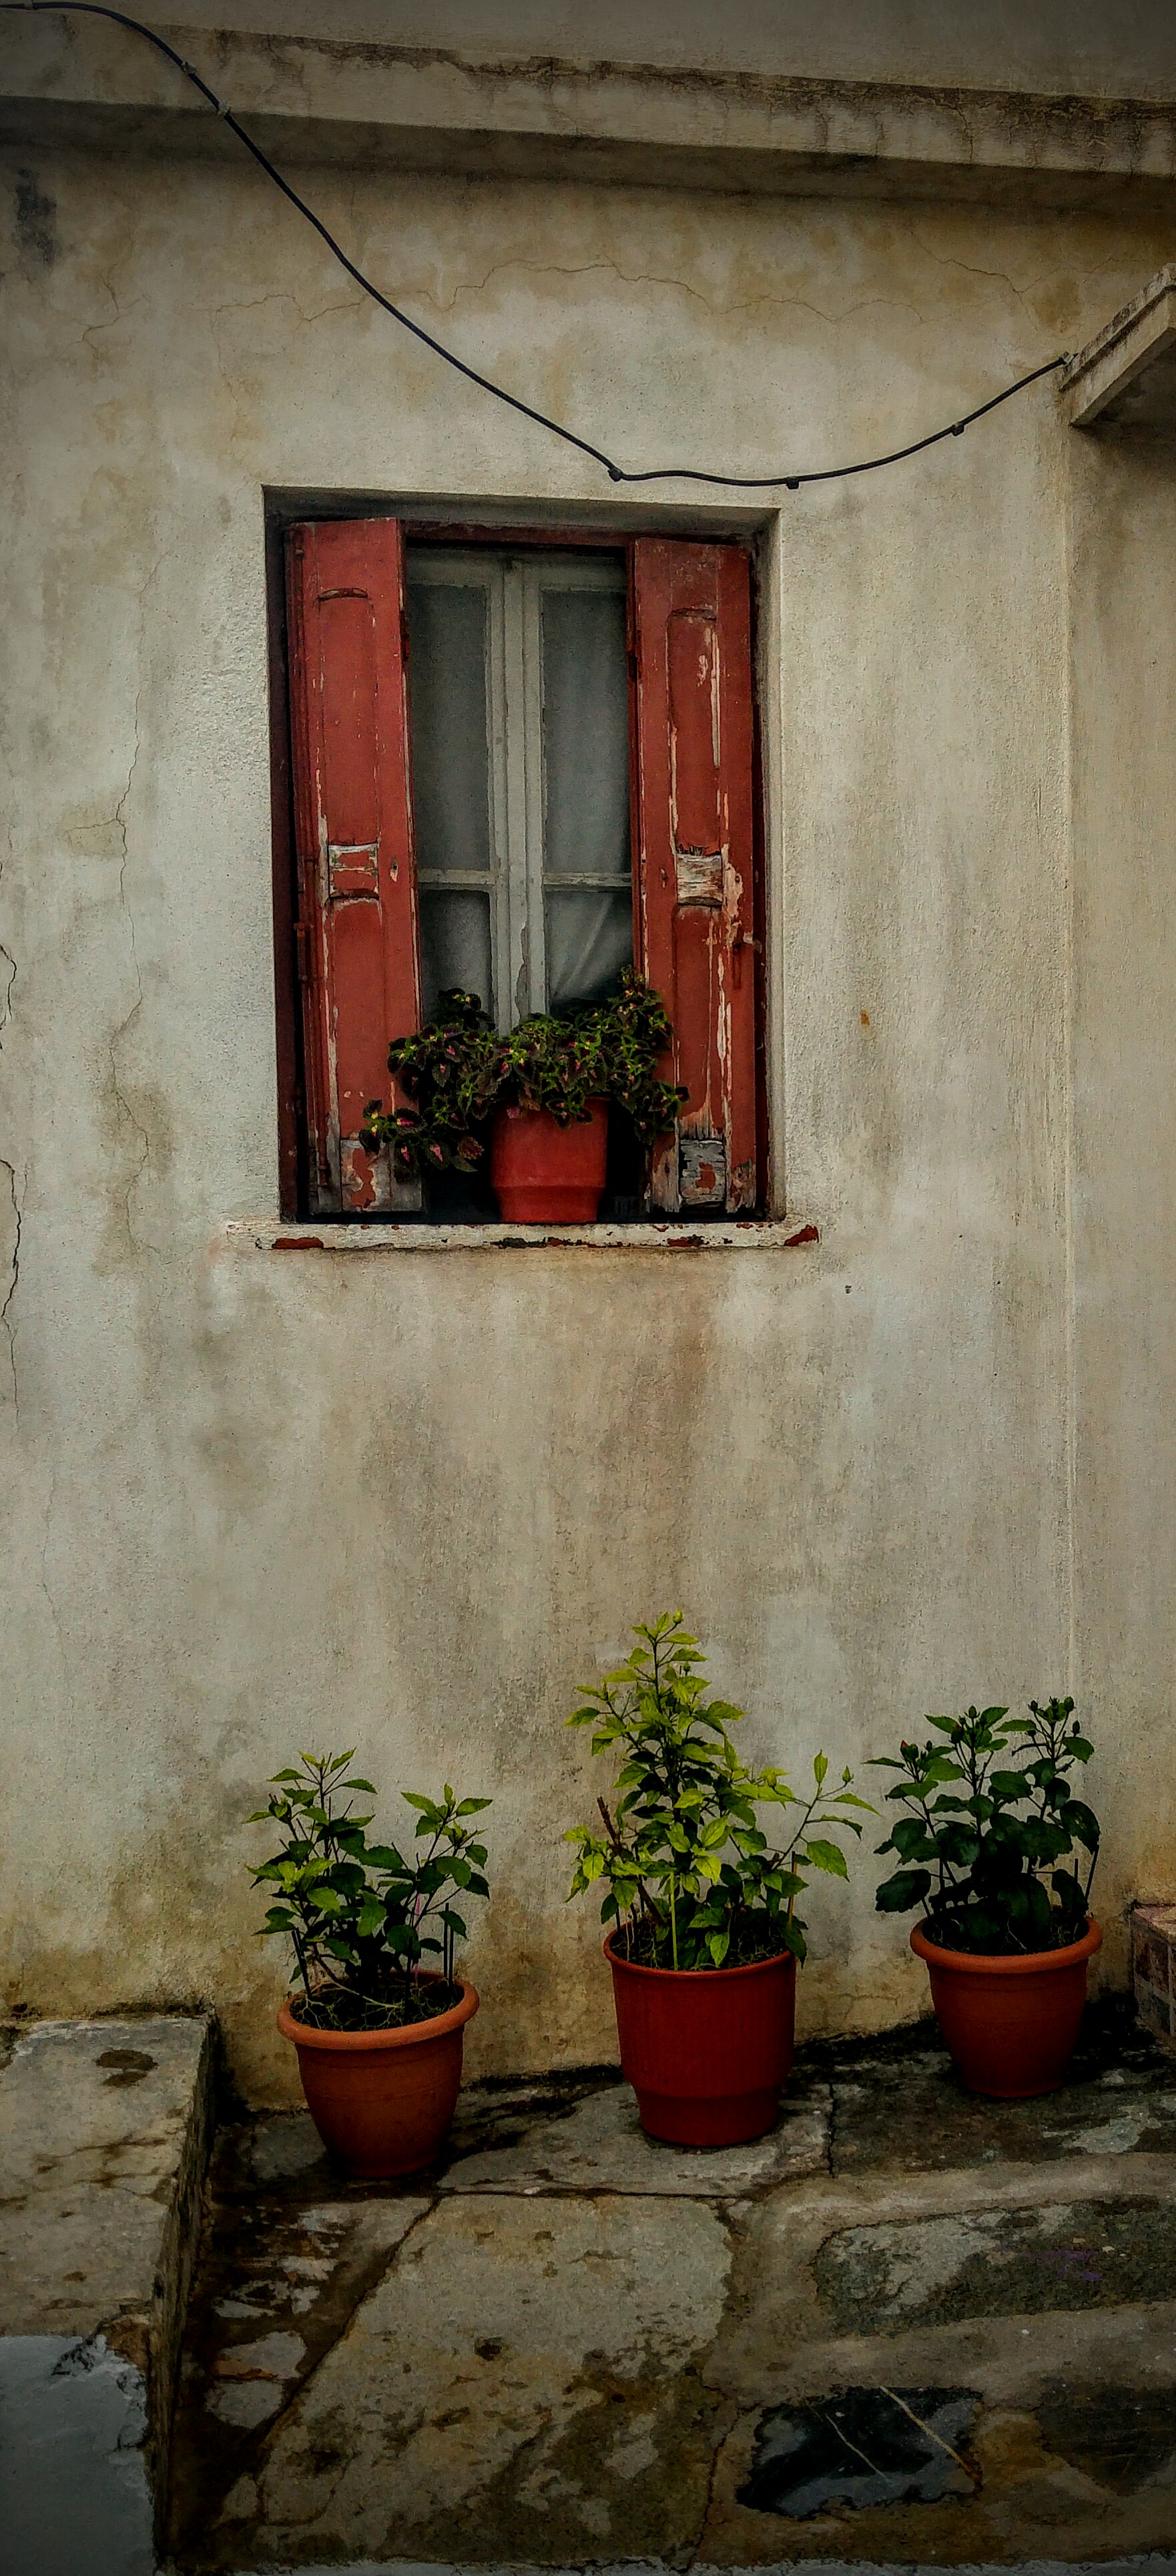
island, window, flower, door, wall, plant, property, photograph, flowerpot, houseplant, green, light, building, blue, fixture, vegetation, wood, yellow, line, rectangle, Tints and shades, house, facade, paint, snapshot, landscape, brick, home door, grass, concrete, room, shrub, home, herb, stone wall, curtain, shadow, vase, still life photography, street, coquelicot, still life, garden, yard, photography, floral design